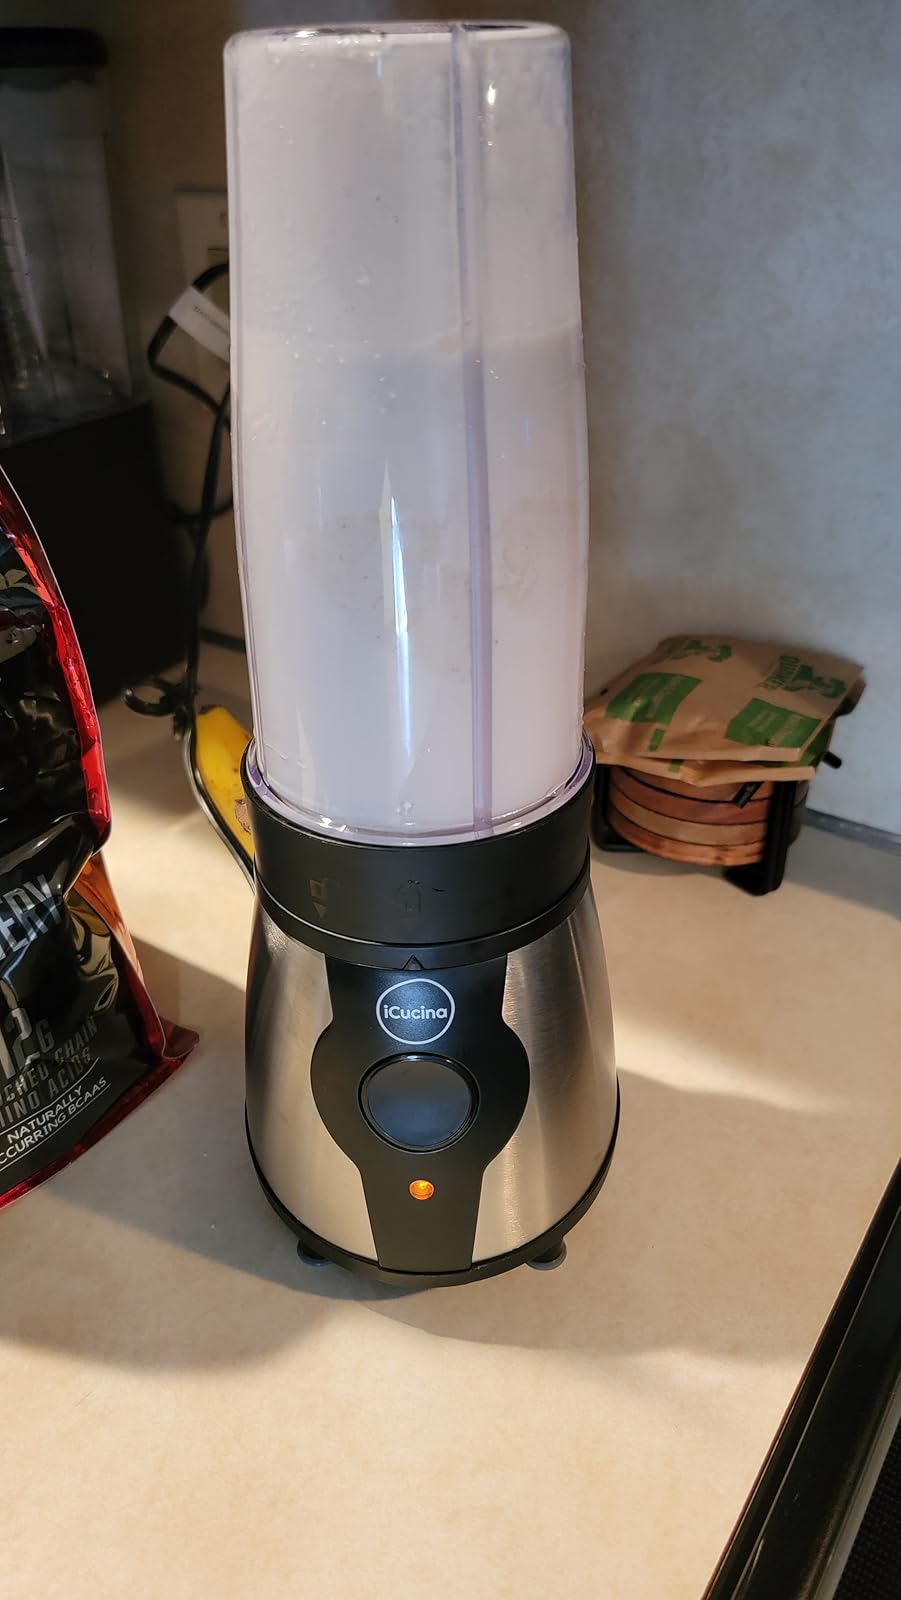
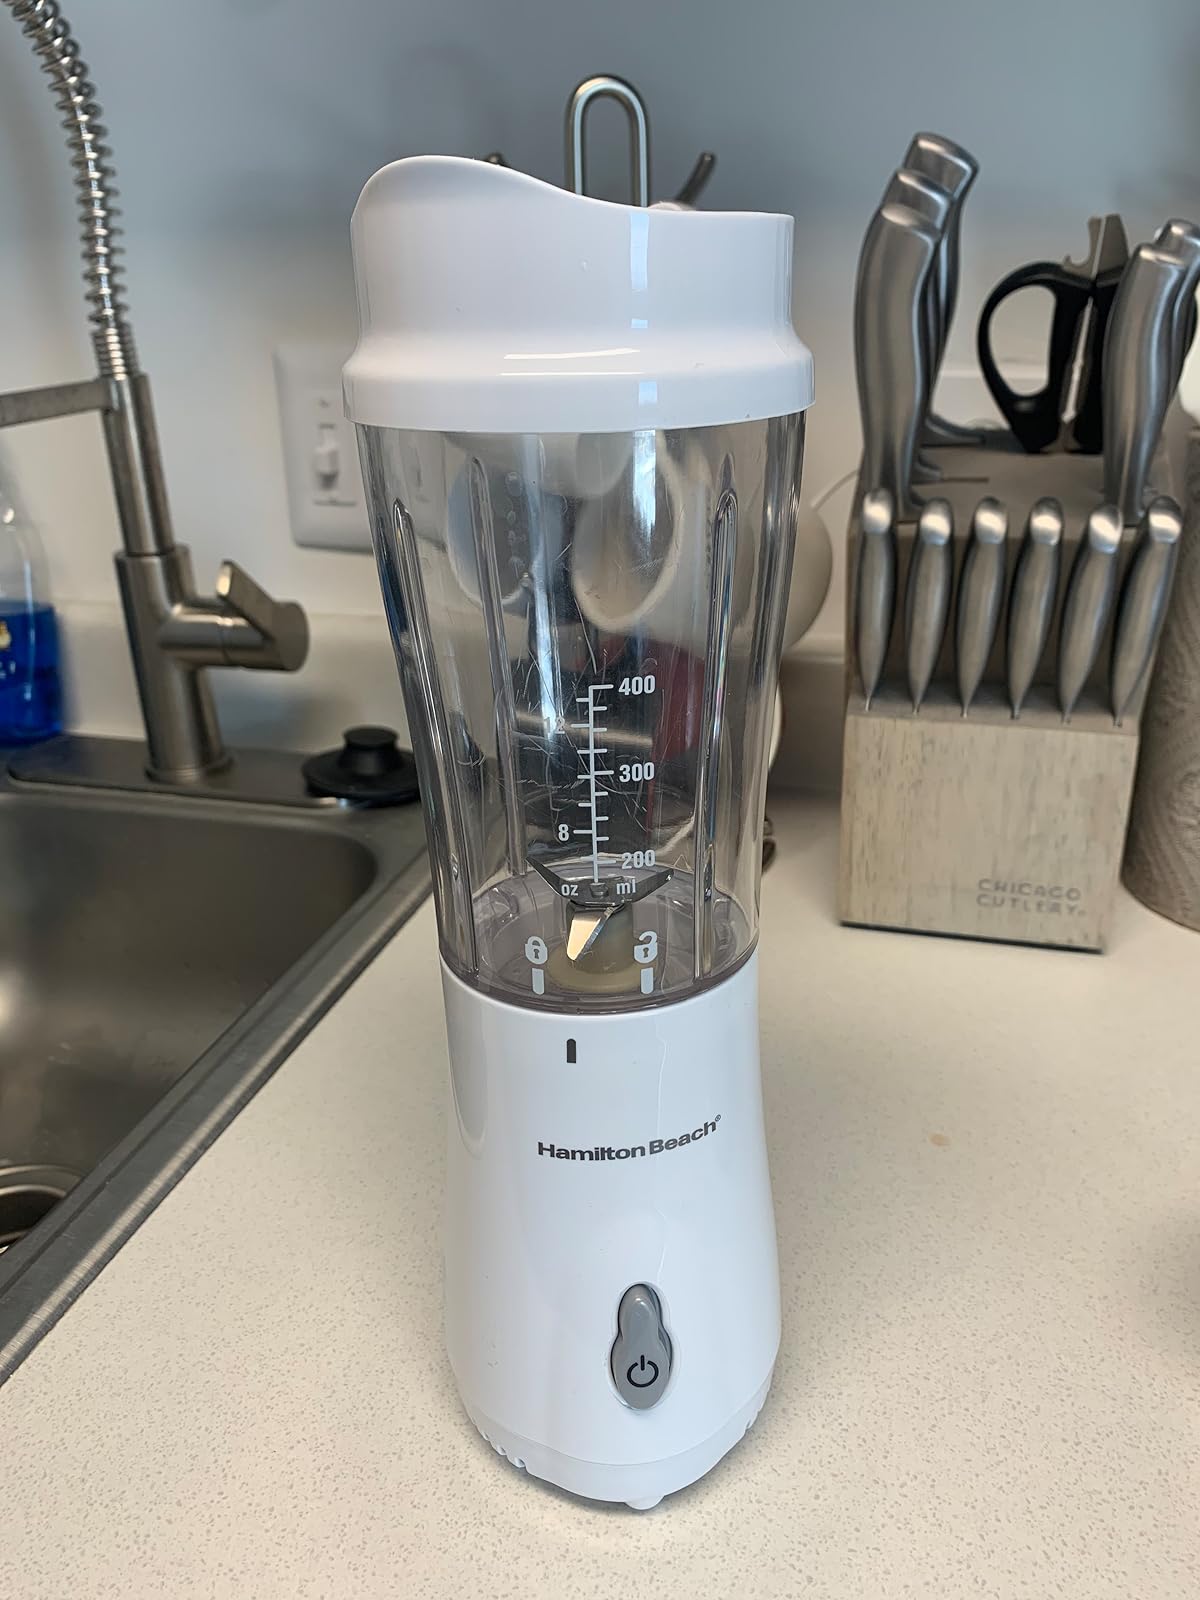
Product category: items_blender
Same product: no